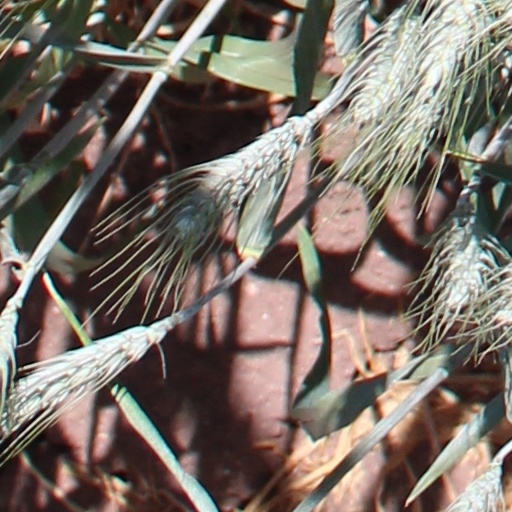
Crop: wheat